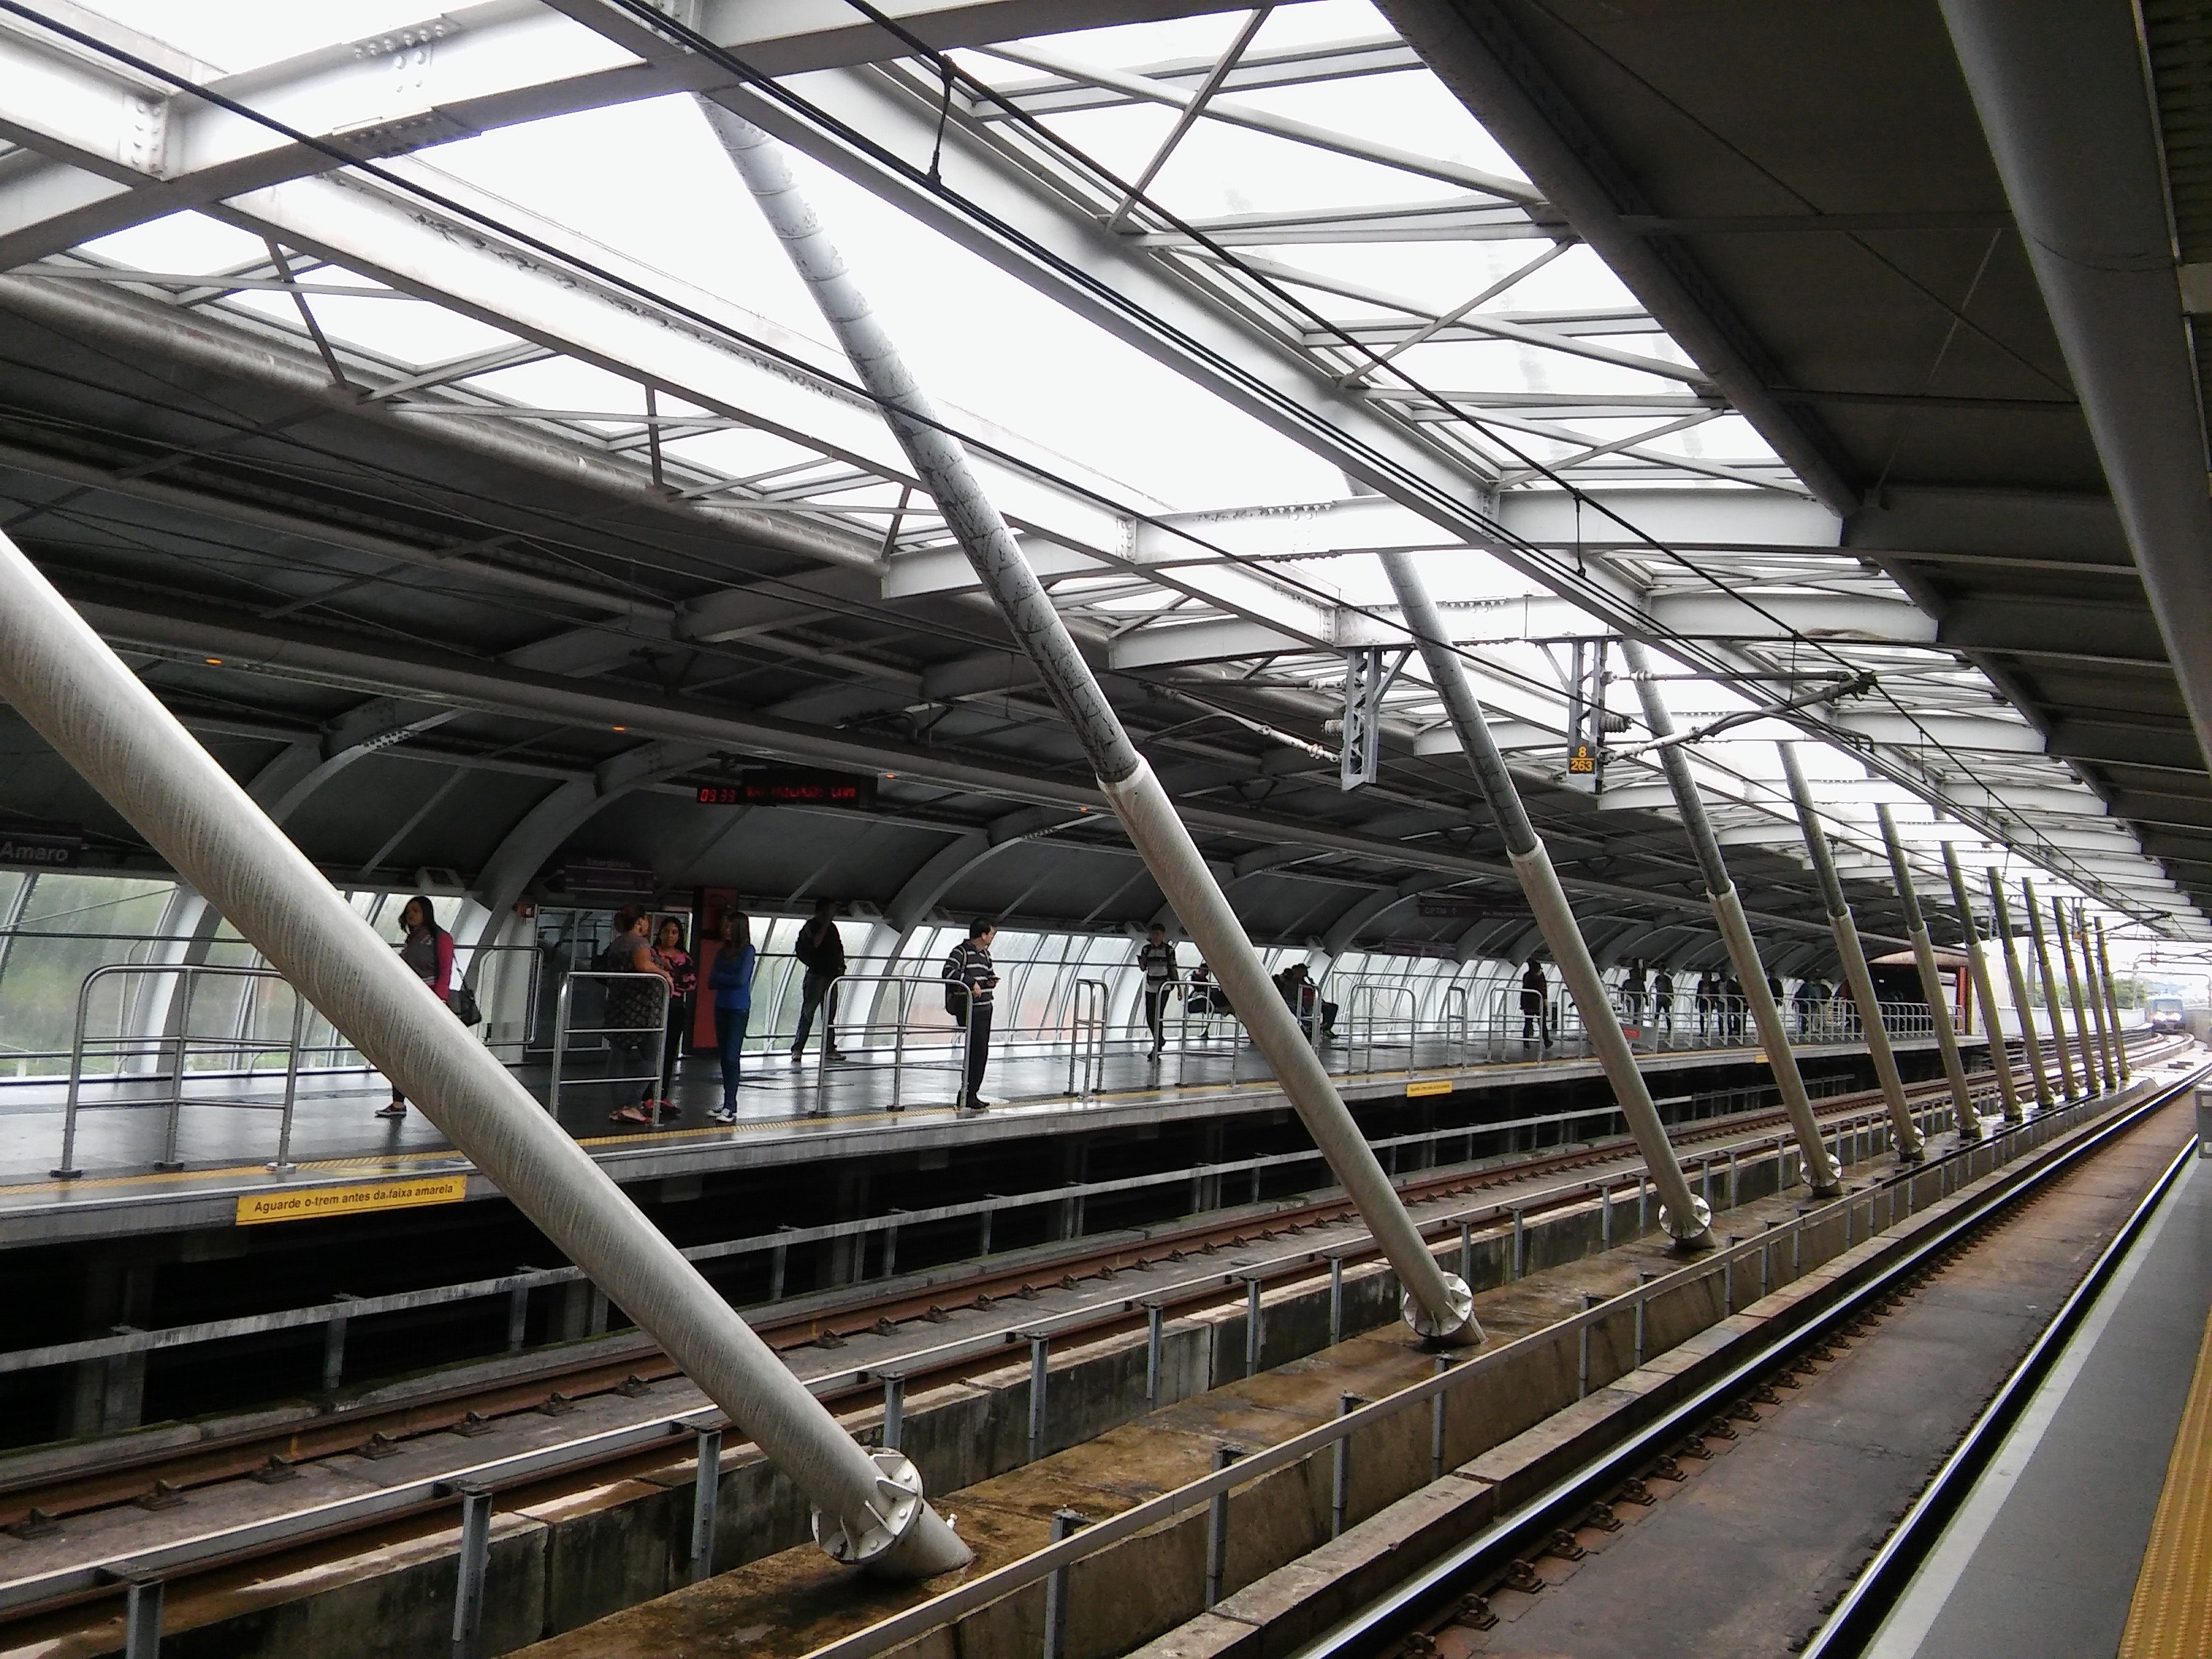
transport, train station, building, architecture, vehicle, metropolitan area, steel, railway, metal, train, public transport, track, metro station